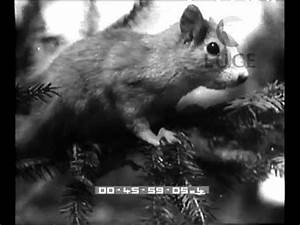
Label: squirrel